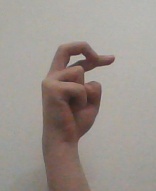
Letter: zay